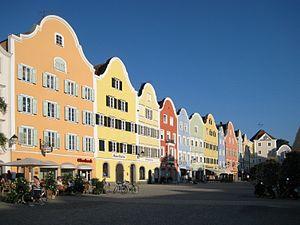
Schärding est une commune autrichienne du district de Schärding en Haute-Autriche.